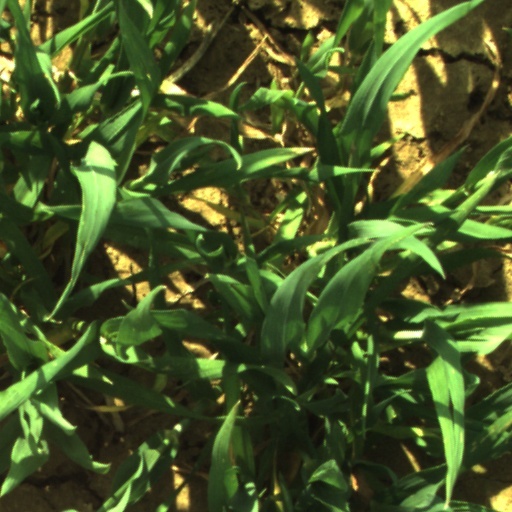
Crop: wheat